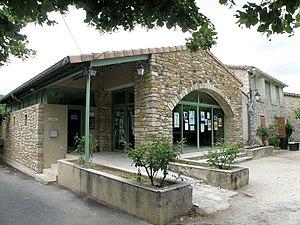
Plaisians (Drôme, France). Mairie, place de Verdun, dans le bourg-centre.
Plaisians est une commune française située dans le département de la Drôme en région Auvergne-Rhône-Alpes.